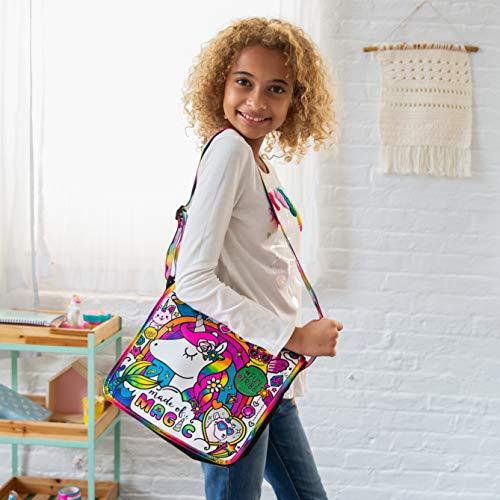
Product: Just My Style Color Your Own Unicorn Messenger Bag by Horizon Group USA, Color & Embellish Your Unicorn Themed Purse, Sparkling Gemstones & 5 Bright Markers Included
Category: Clothing, Shoes & Jewelry | Luggage & Travel Gear | Messenger Bags
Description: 🦄 EXPRESS YOUR creativity: mix bright color markers to create new hues and details of sparkling glitter to make your bag pop.
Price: $12.49
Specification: ProductDimensions:11x3x11inches|ItemWeight:10.4ounces|ShippingWeight:10.4ounces(Viewshippingratesandpolicies)|ASIN:B07R9PTGXN|Itemmodelnumber:94320H|Manufacturerrecommendedage:6yearsandup